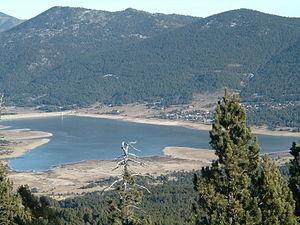
Lac de matemale depuis les pistes des Angles.
Les Angles est une commune française située dans le département des Pyrénées-Orientales, en région Occitanie.